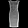
Label: Dress